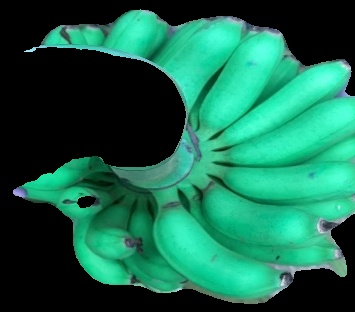
Variety: rasbale
Grade: grade1